Itzquauhtzin

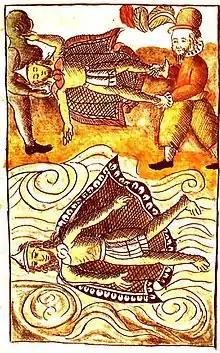
Spaniards disposing of the bodies of Moctezuma II and Itzquauhtzin

Itzquauhtzin (9 Reed (1475) – 2 Flint (1520)) was a king ("tlatoani") of Nahua "altepetl" Tlatelolco. He was mentioned in "Chimalpahin Codex".